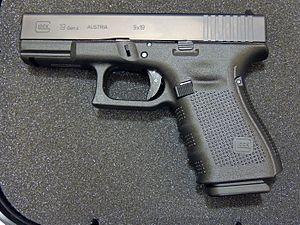
Le Service de police de la Ville de Montréal est le service de police municipale de la ville de Montréal et son agglomération. Elle possède des postes majeurs, un quartier général et des postes de quartier pour contrer la criminalité et se rapprocher de la population.